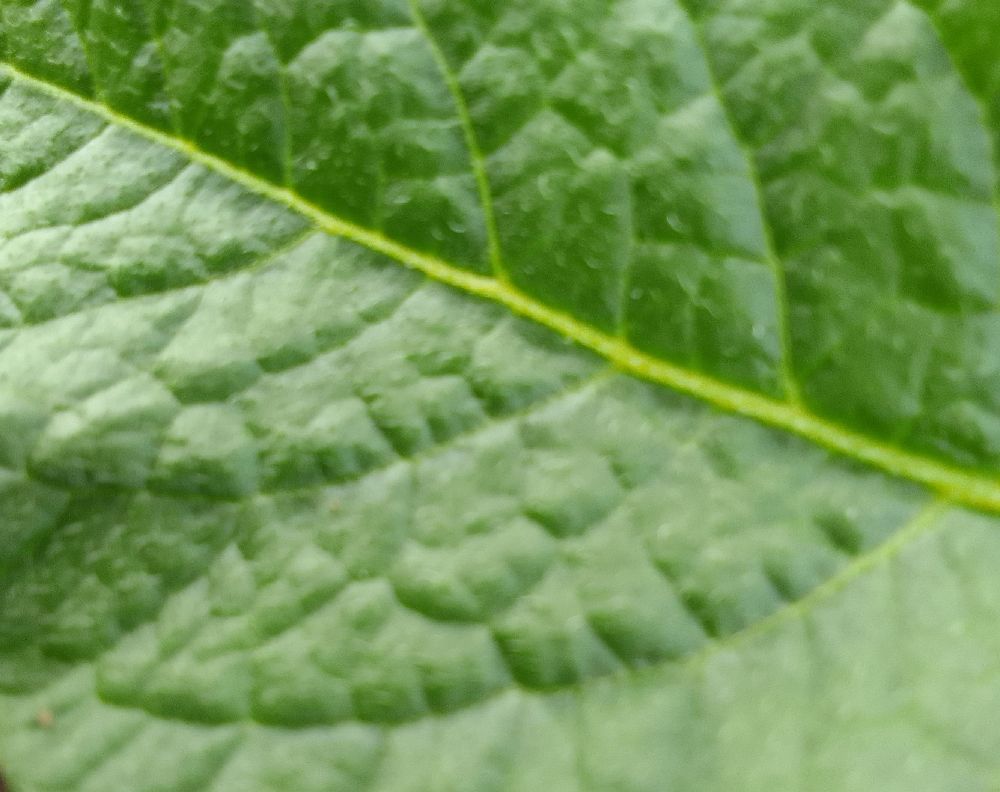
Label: Healthy